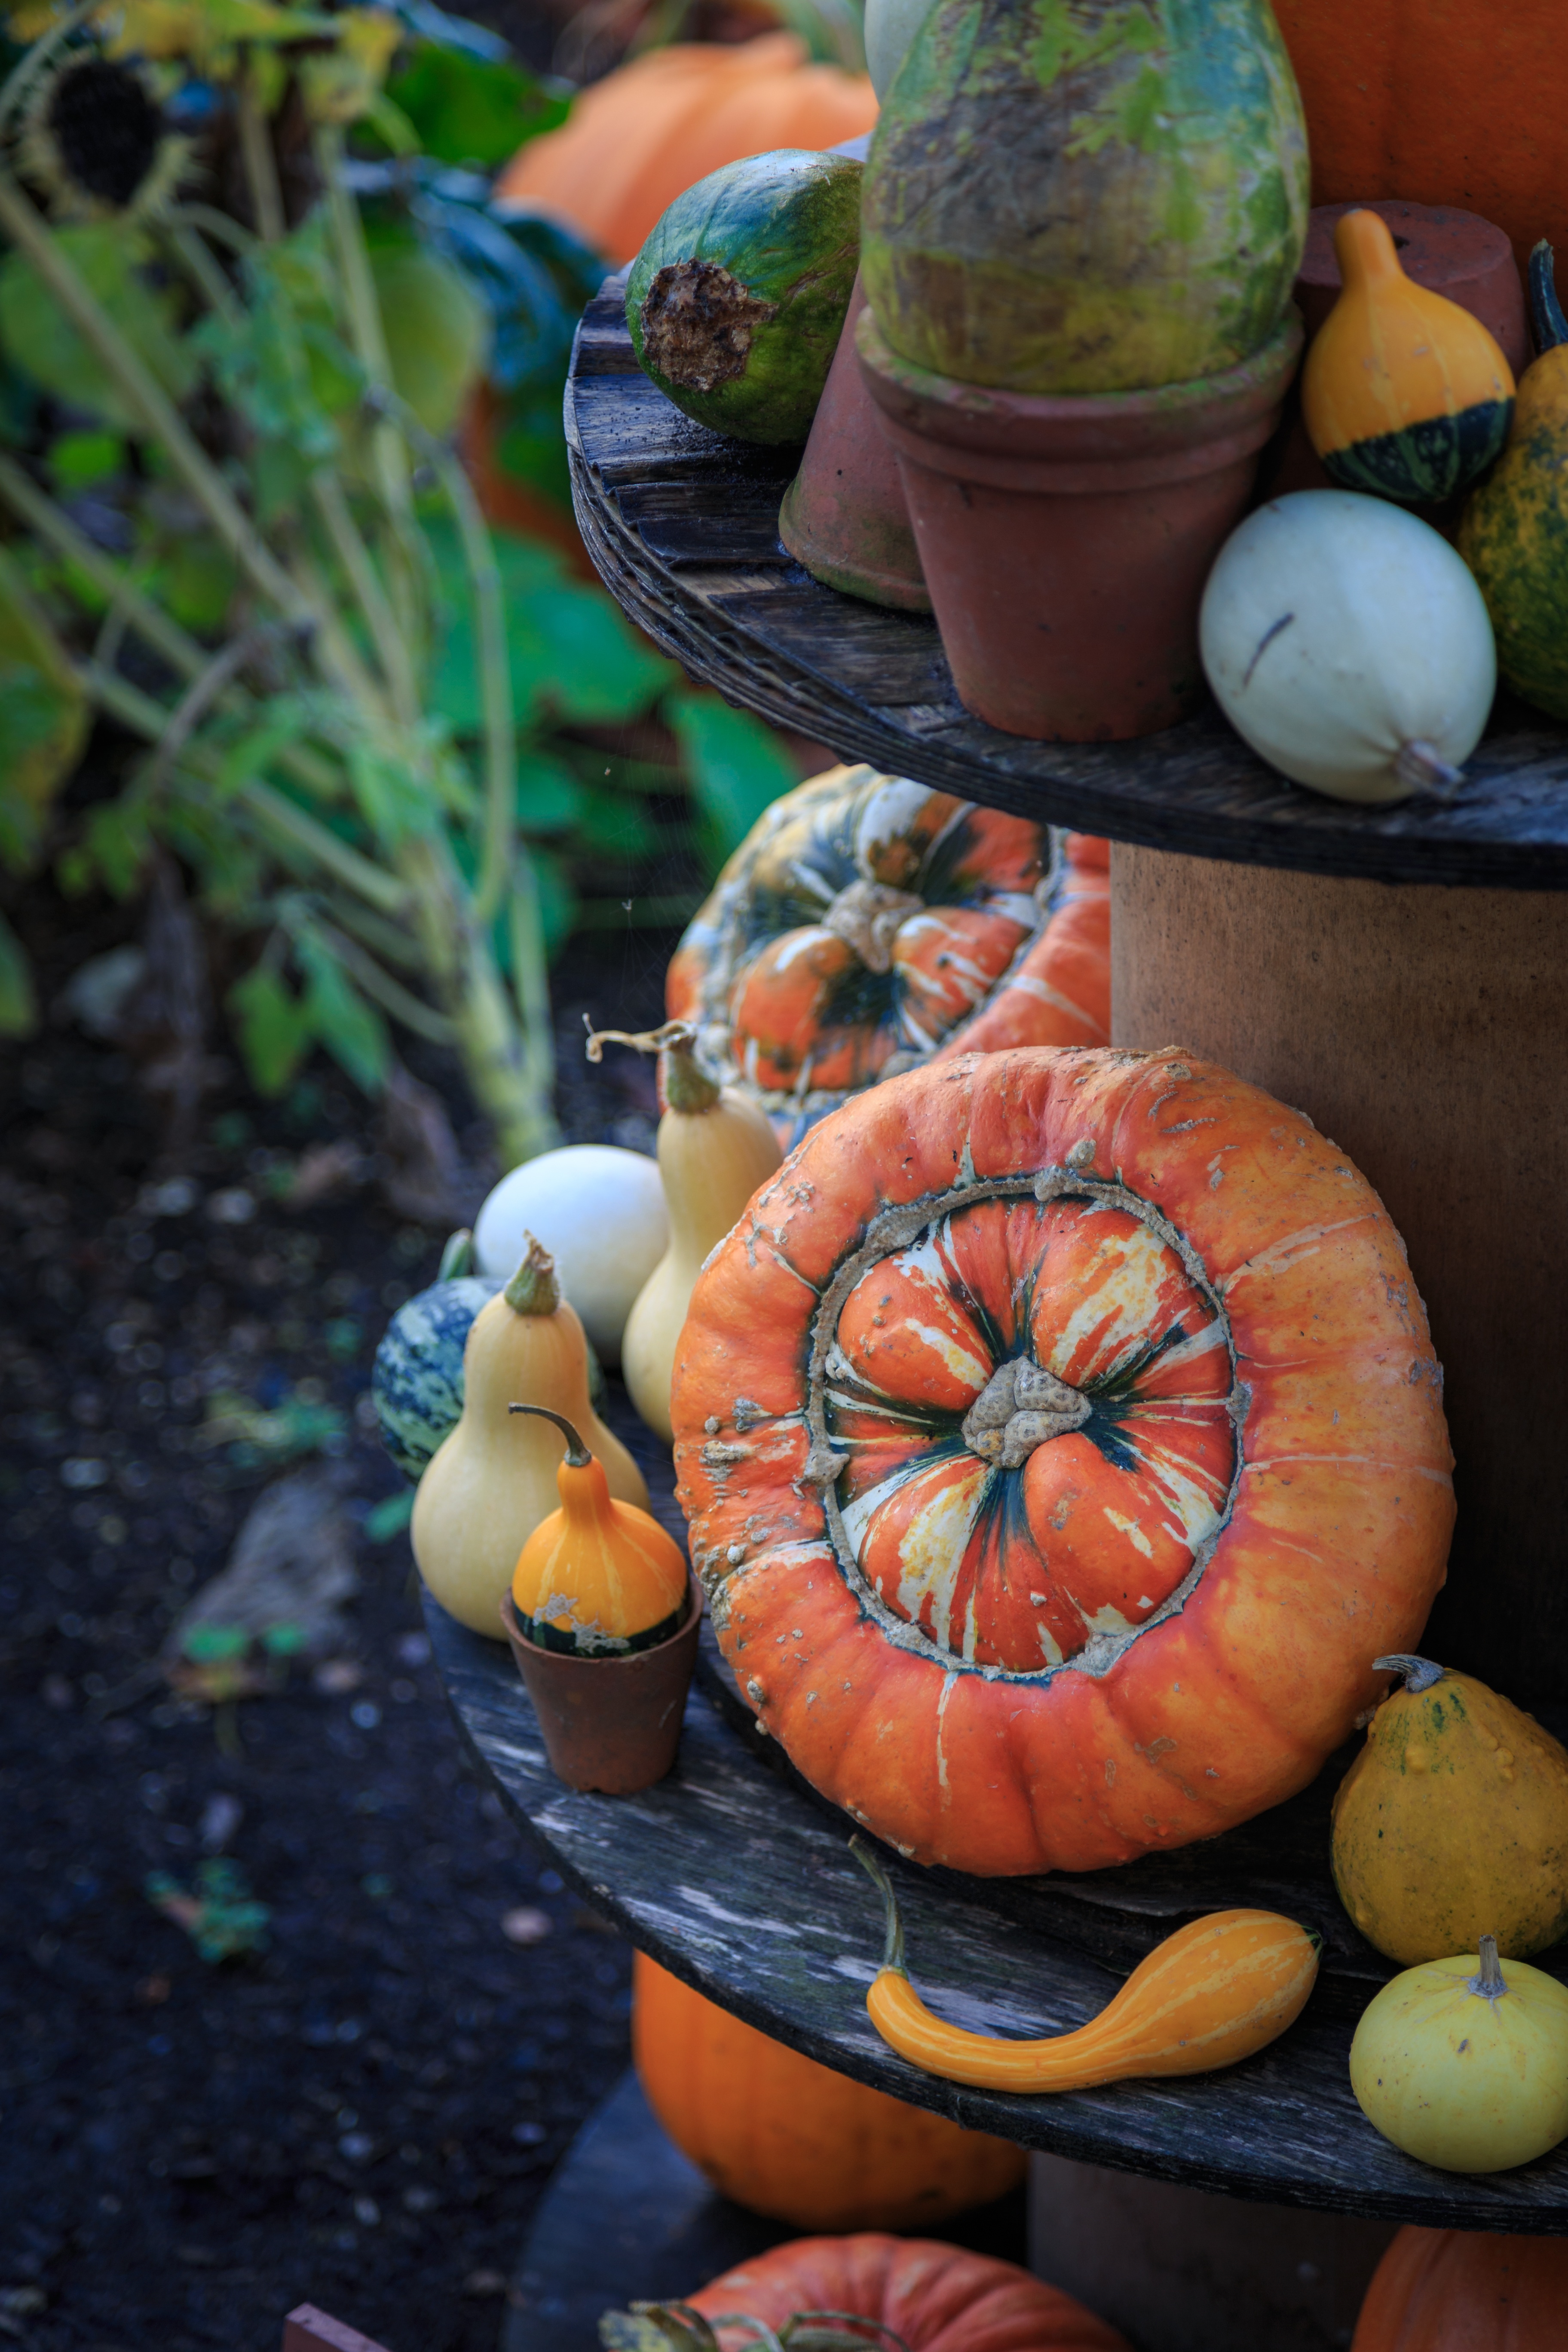
plant, flower, food, produce, autumn, pumpkin, carving